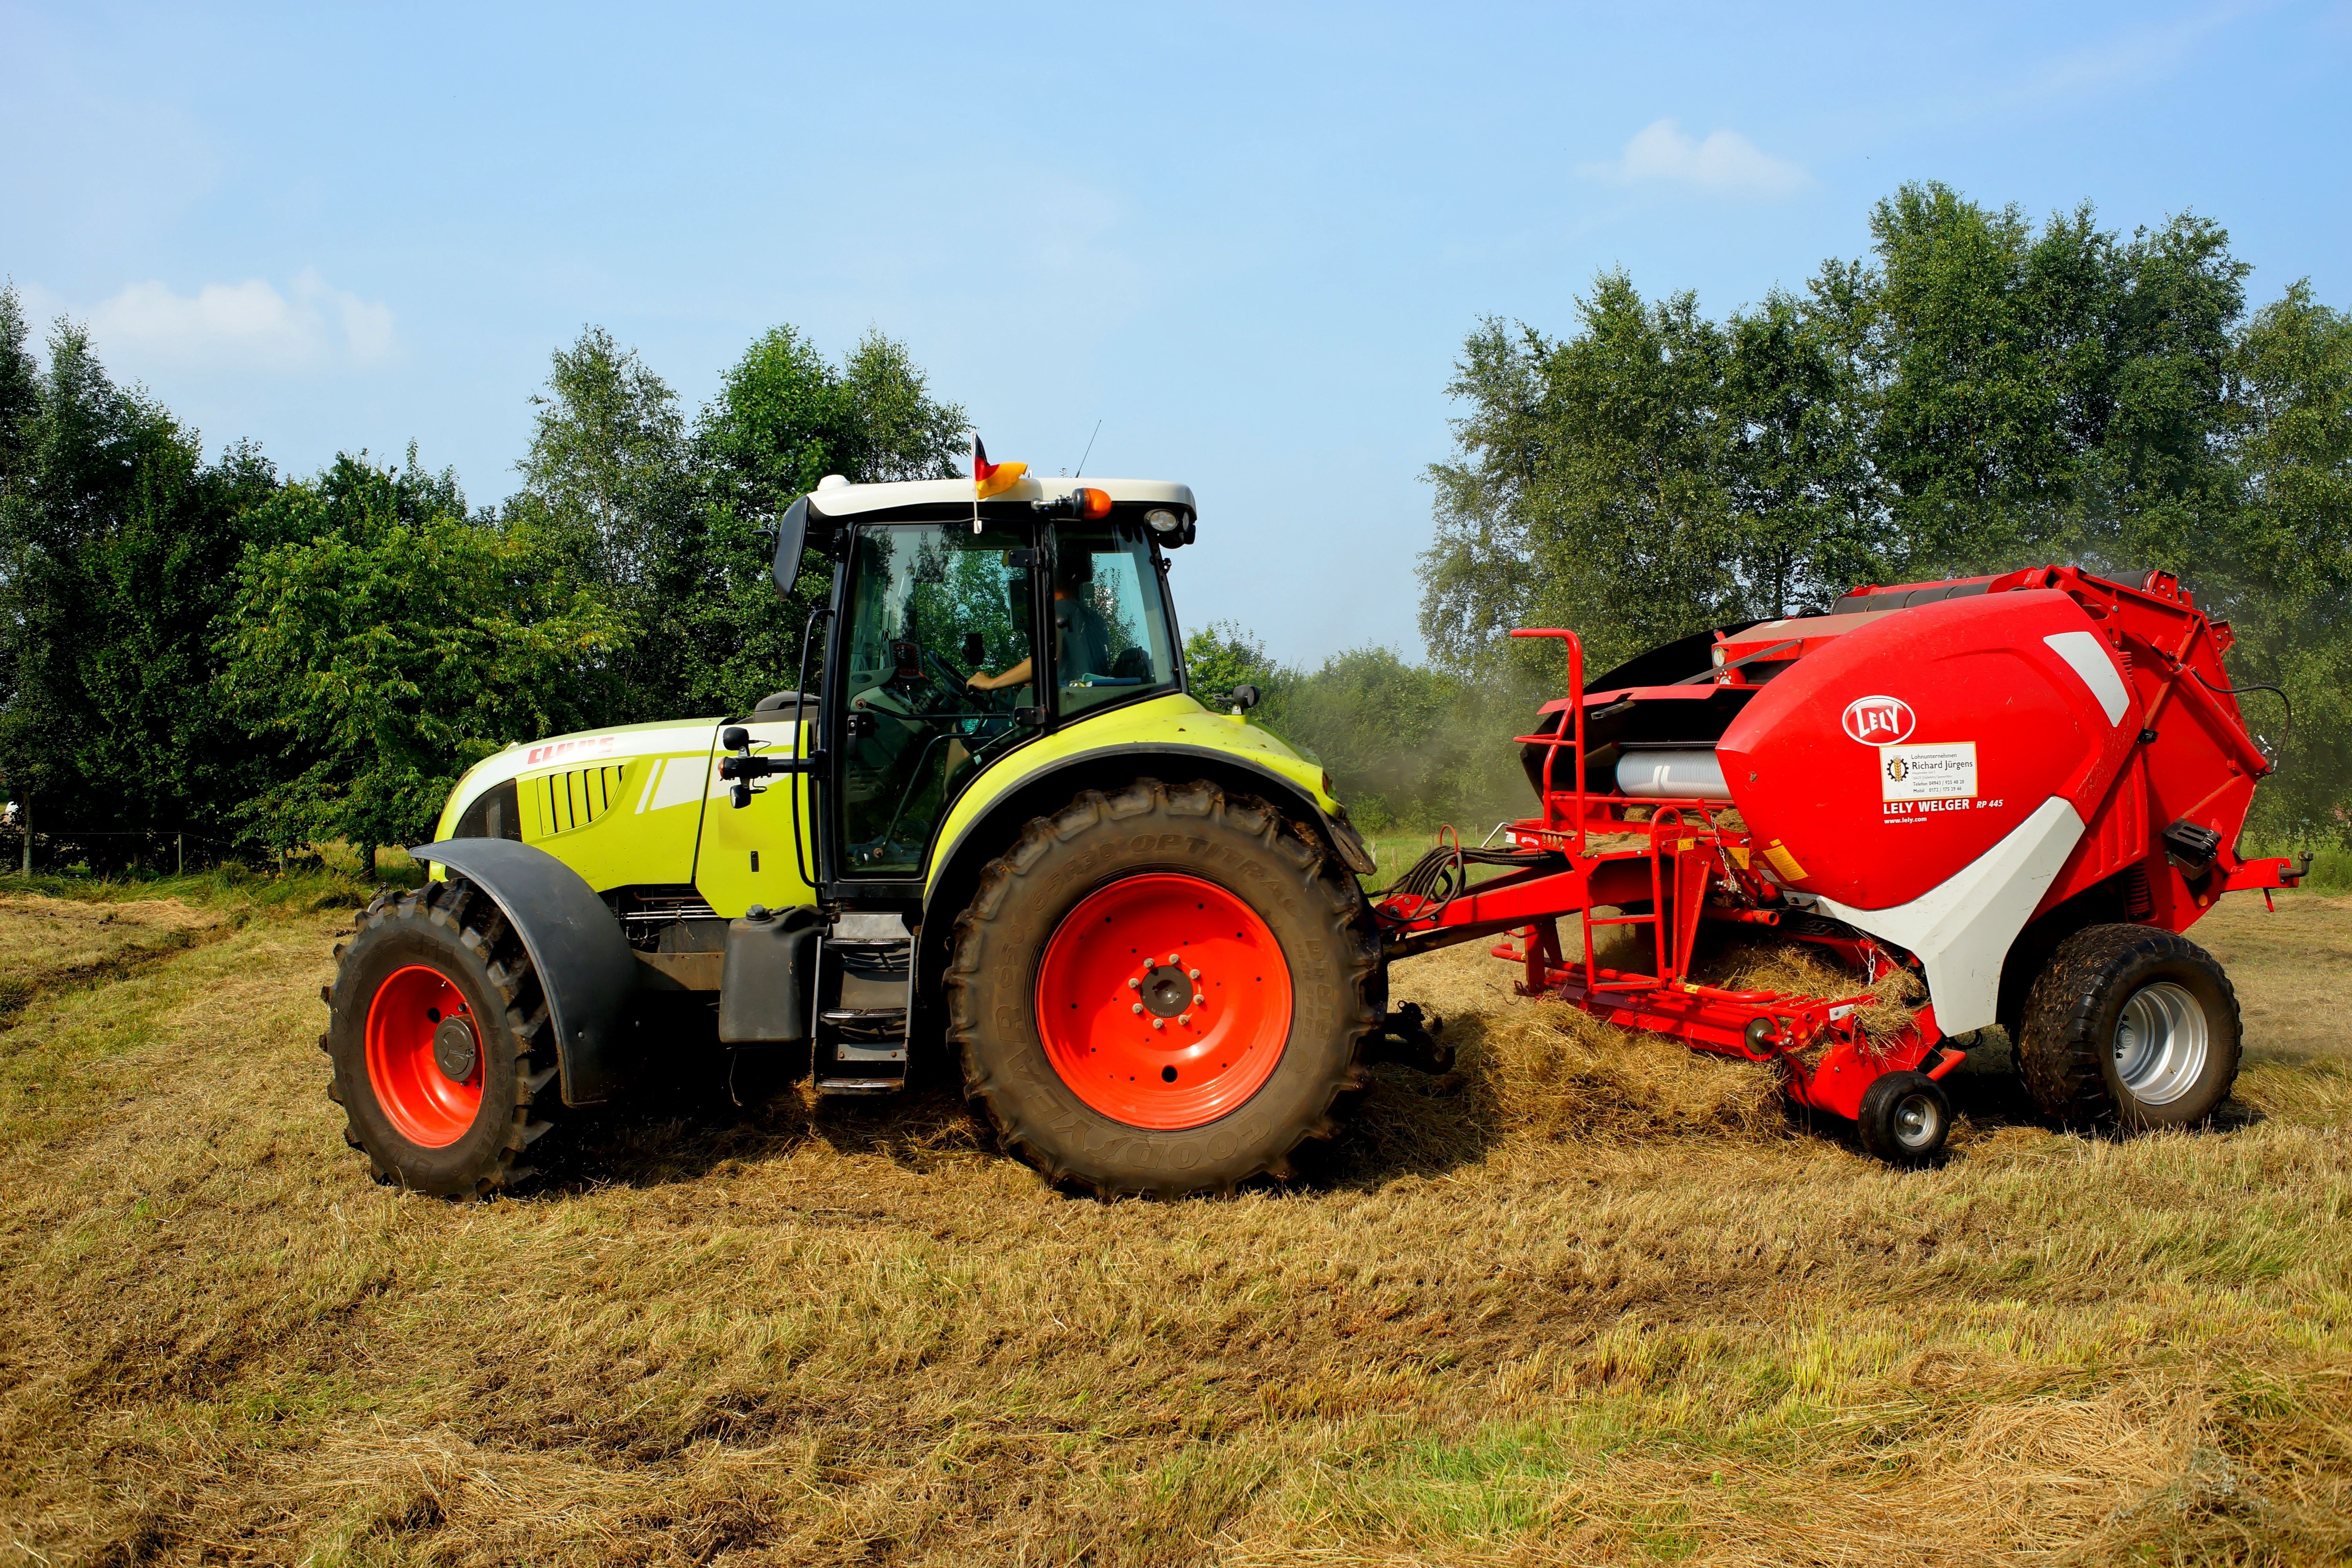
land vehicle, vehicle, tractor, field, agricultural machinery, agriculture, grassland, farm, rural area, grass, transport, farmworker, soil, plantation, tree, crop, plant, automotive tire, landscape, off road vehicle, car, meadow